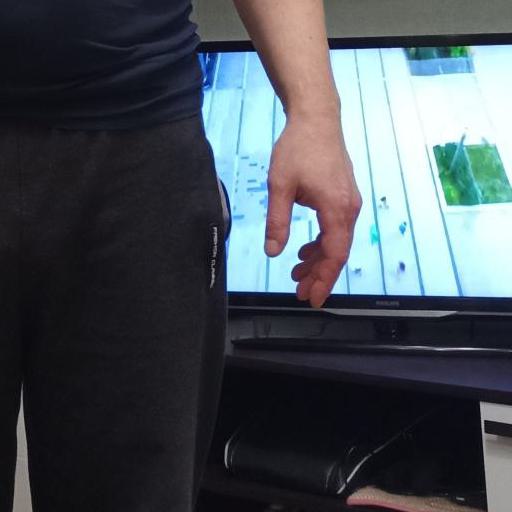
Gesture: no_gesture